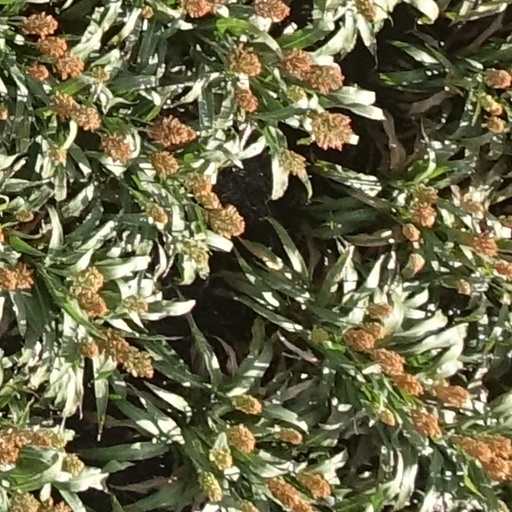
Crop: sorghum